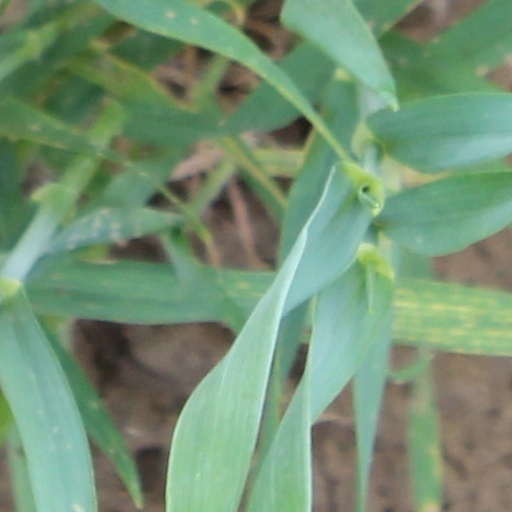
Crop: wheat